Aethusa cynapium

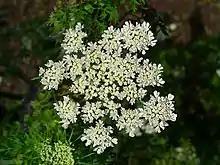
Inflorescence of fool's parsley

"Aethusa cynapium" has a fusiform root and a smooth hollow branched stem growing to about high, with much divided (ternately pinnate) smooth leaves with an unpleasant smell, and small compound umbels of small irregular white flowers.